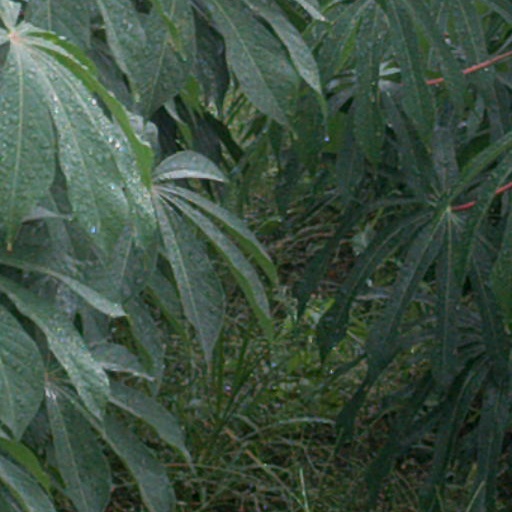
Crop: cassava